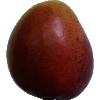
Label: red_mango